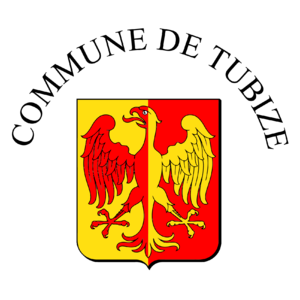
Armoirie de l'Administration Communale de Tubize
Tubize est une ville francophone de Belgique située en Région wallonne dans la province du Brabant wallon.